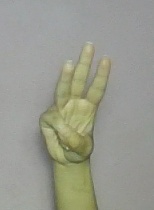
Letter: thaa